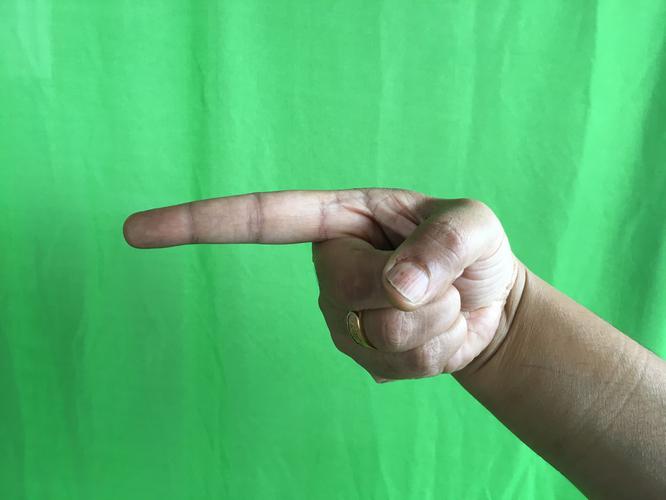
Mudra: Suchi
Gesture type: single_hand